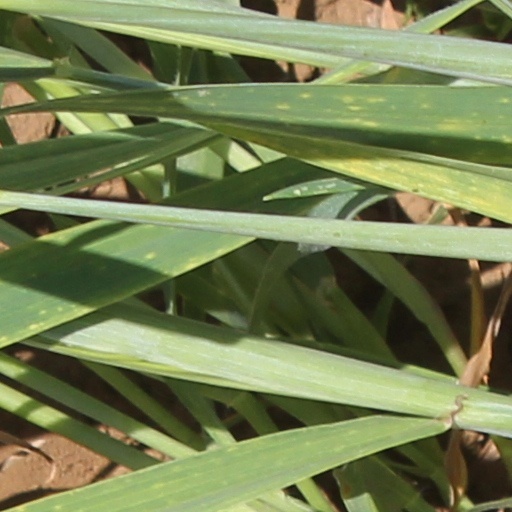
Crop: wheat